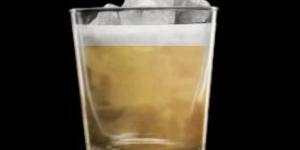
cocktail alfonso